Flying and gliding animals

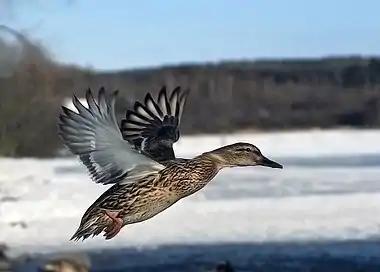
Birds are a successful group of flying vertebrate.

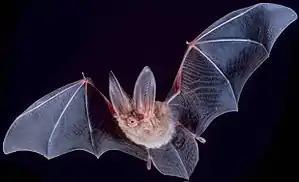
Townsends's big-eared bat, ("Corynorhinus townsendii") displaying the "hand wing"

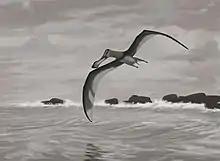
Pterosaurs included the largest known flying animals

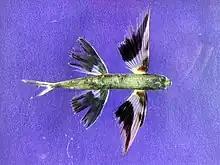
Band-winged flying fish, with enlarged pectoral fins

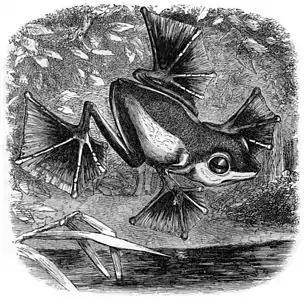
Illustration of Wallace's flying frog in Alfred Russel Wallace's 1869 book "The Malay Archipelago"

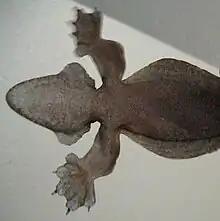
The underside of Kuhl's flying gecko "Ptychozoon kuhli". Note the gliding adaptations: flaps of skin on the legs, feet, sides of the body, and on the sides of the head.

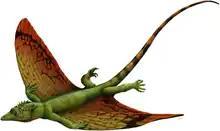
Life restoration of the Weigeltisaurid "Weigeltisaurus jaekeli" from the Late Permian (259-252 million years ago). Weigeltisaurids represent the oldest known gliding vertebrates

Gliding has evolved independently in two families of tree frogs, the Old World Rhacophoridae and the New World Hylidae. Within each lineage there are a range of gliding abilities from non-gliding, to parachuting, to full gliding.